Kathleen and May

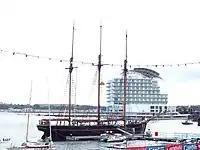
A restored "Kathleen & May" returns to Cardiff Bay in 2003, with the St David's Hotel & Spa in the background

Based in Bideford on the River Torridge, since her restoration "Kathleen & May" now regularly sails across the Bristol Channel and the Irish Sea. She has returned to Youghal, attended various festivals, and sailed across the Bay of Biscay to Bilbao as the paid guest of the Guggenheim museum.